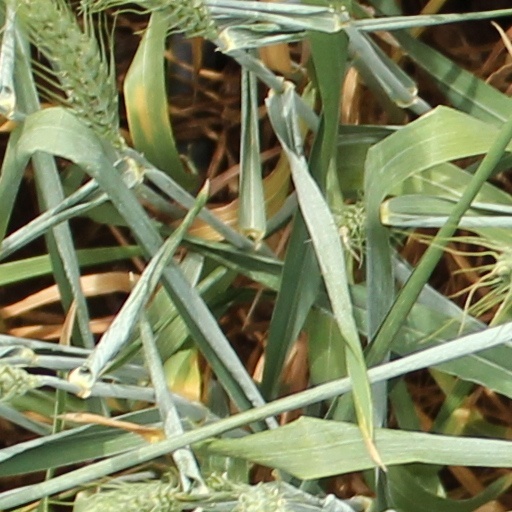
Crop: wheat